Joseph Bell (engineer)

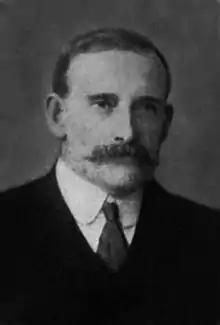
Joseph Bell

Joseph Bell (12 May 1861 – 15 April 1912) was a British engineer who served as first Chief Engineer of "Olympic", and subsequently ; he died in "Titanic"s sinking.